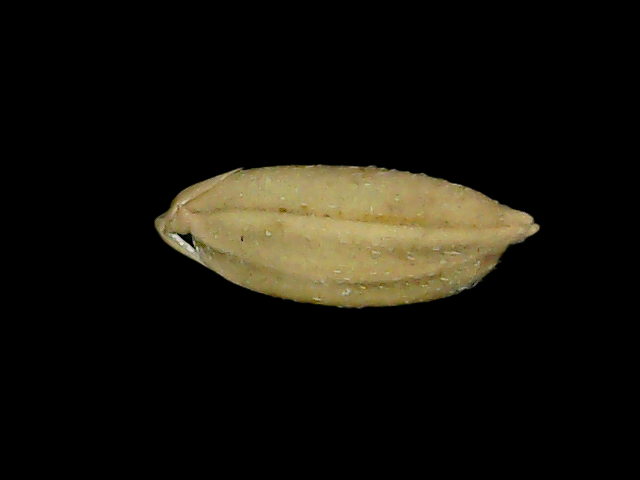
Rice variety: Bd52